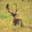
Label: deer